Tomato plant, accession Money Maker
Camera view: vertical (180 deg); turntable rotation: 60 degrees
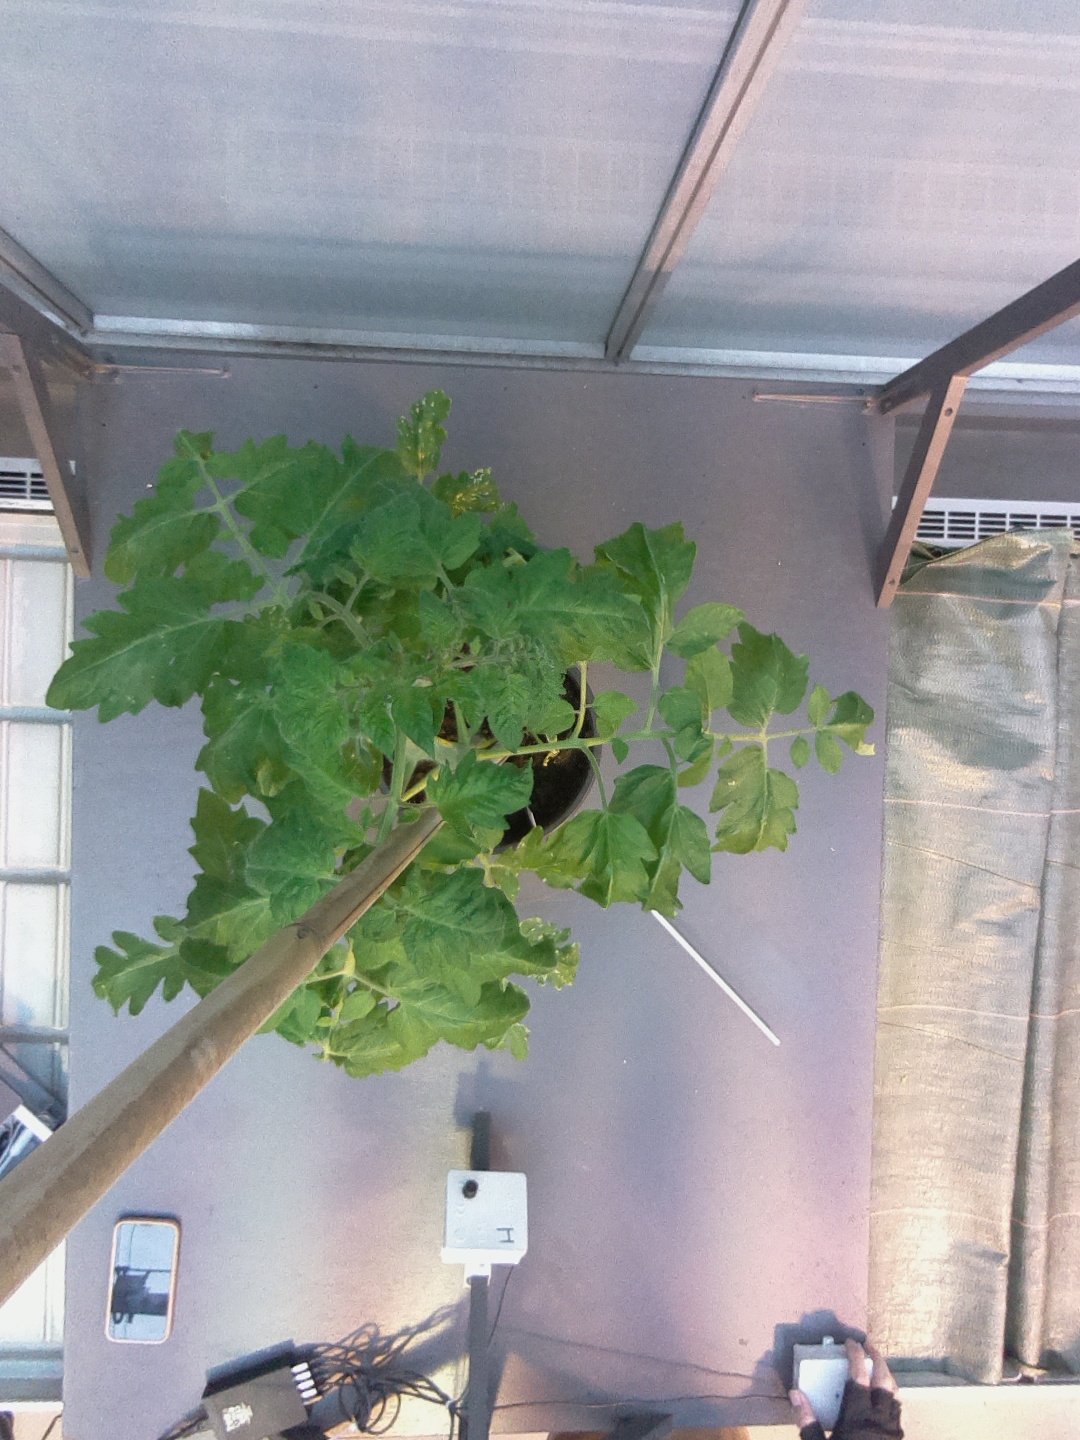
BBCH growth stage 53: 3 inflorescences visible